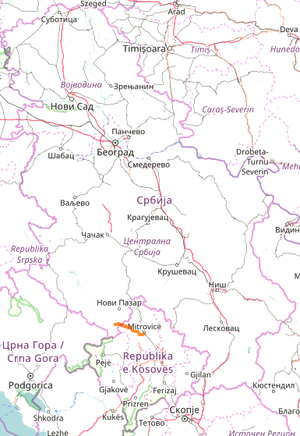
La Route Magistrale 32 est une route nationale de Serbie qui relie entre elles le village serbe de Ribariće jusqu’au Kosovo-et-Métochie.